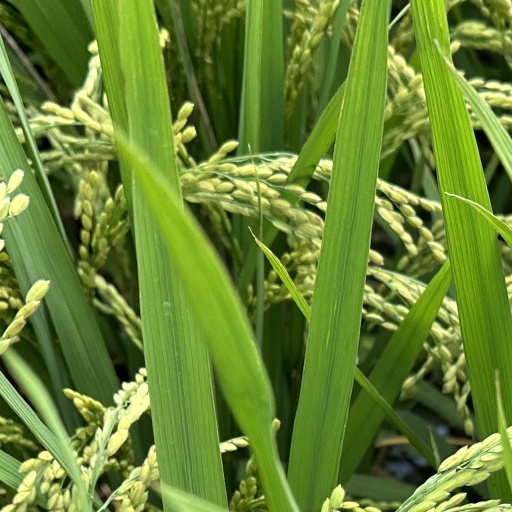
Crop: rice